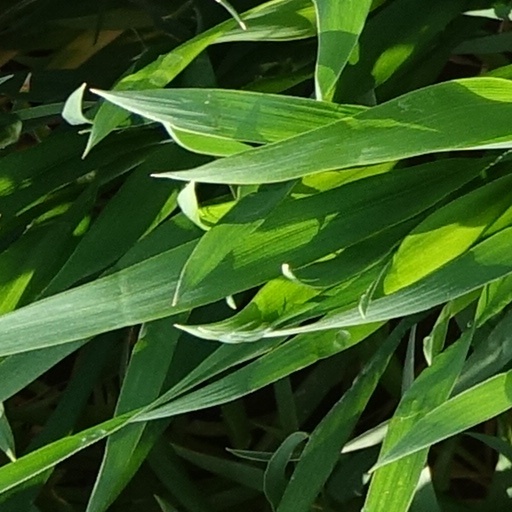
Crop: wheat